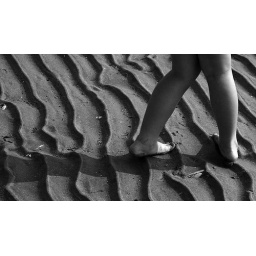
Layla hates walking over the bumps in the sand so she walks sideways so they don't hurt so much!! lol